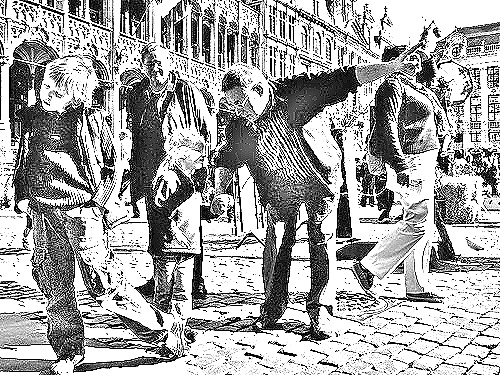
Portrait style: Sketch Portrait